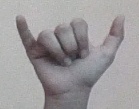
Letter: ya